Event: Typhoon Ruby
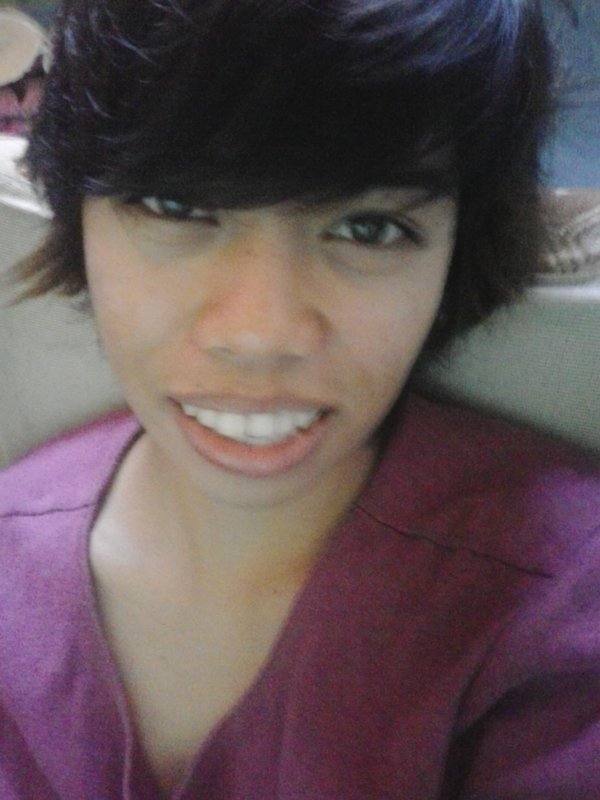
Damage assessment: no_damage